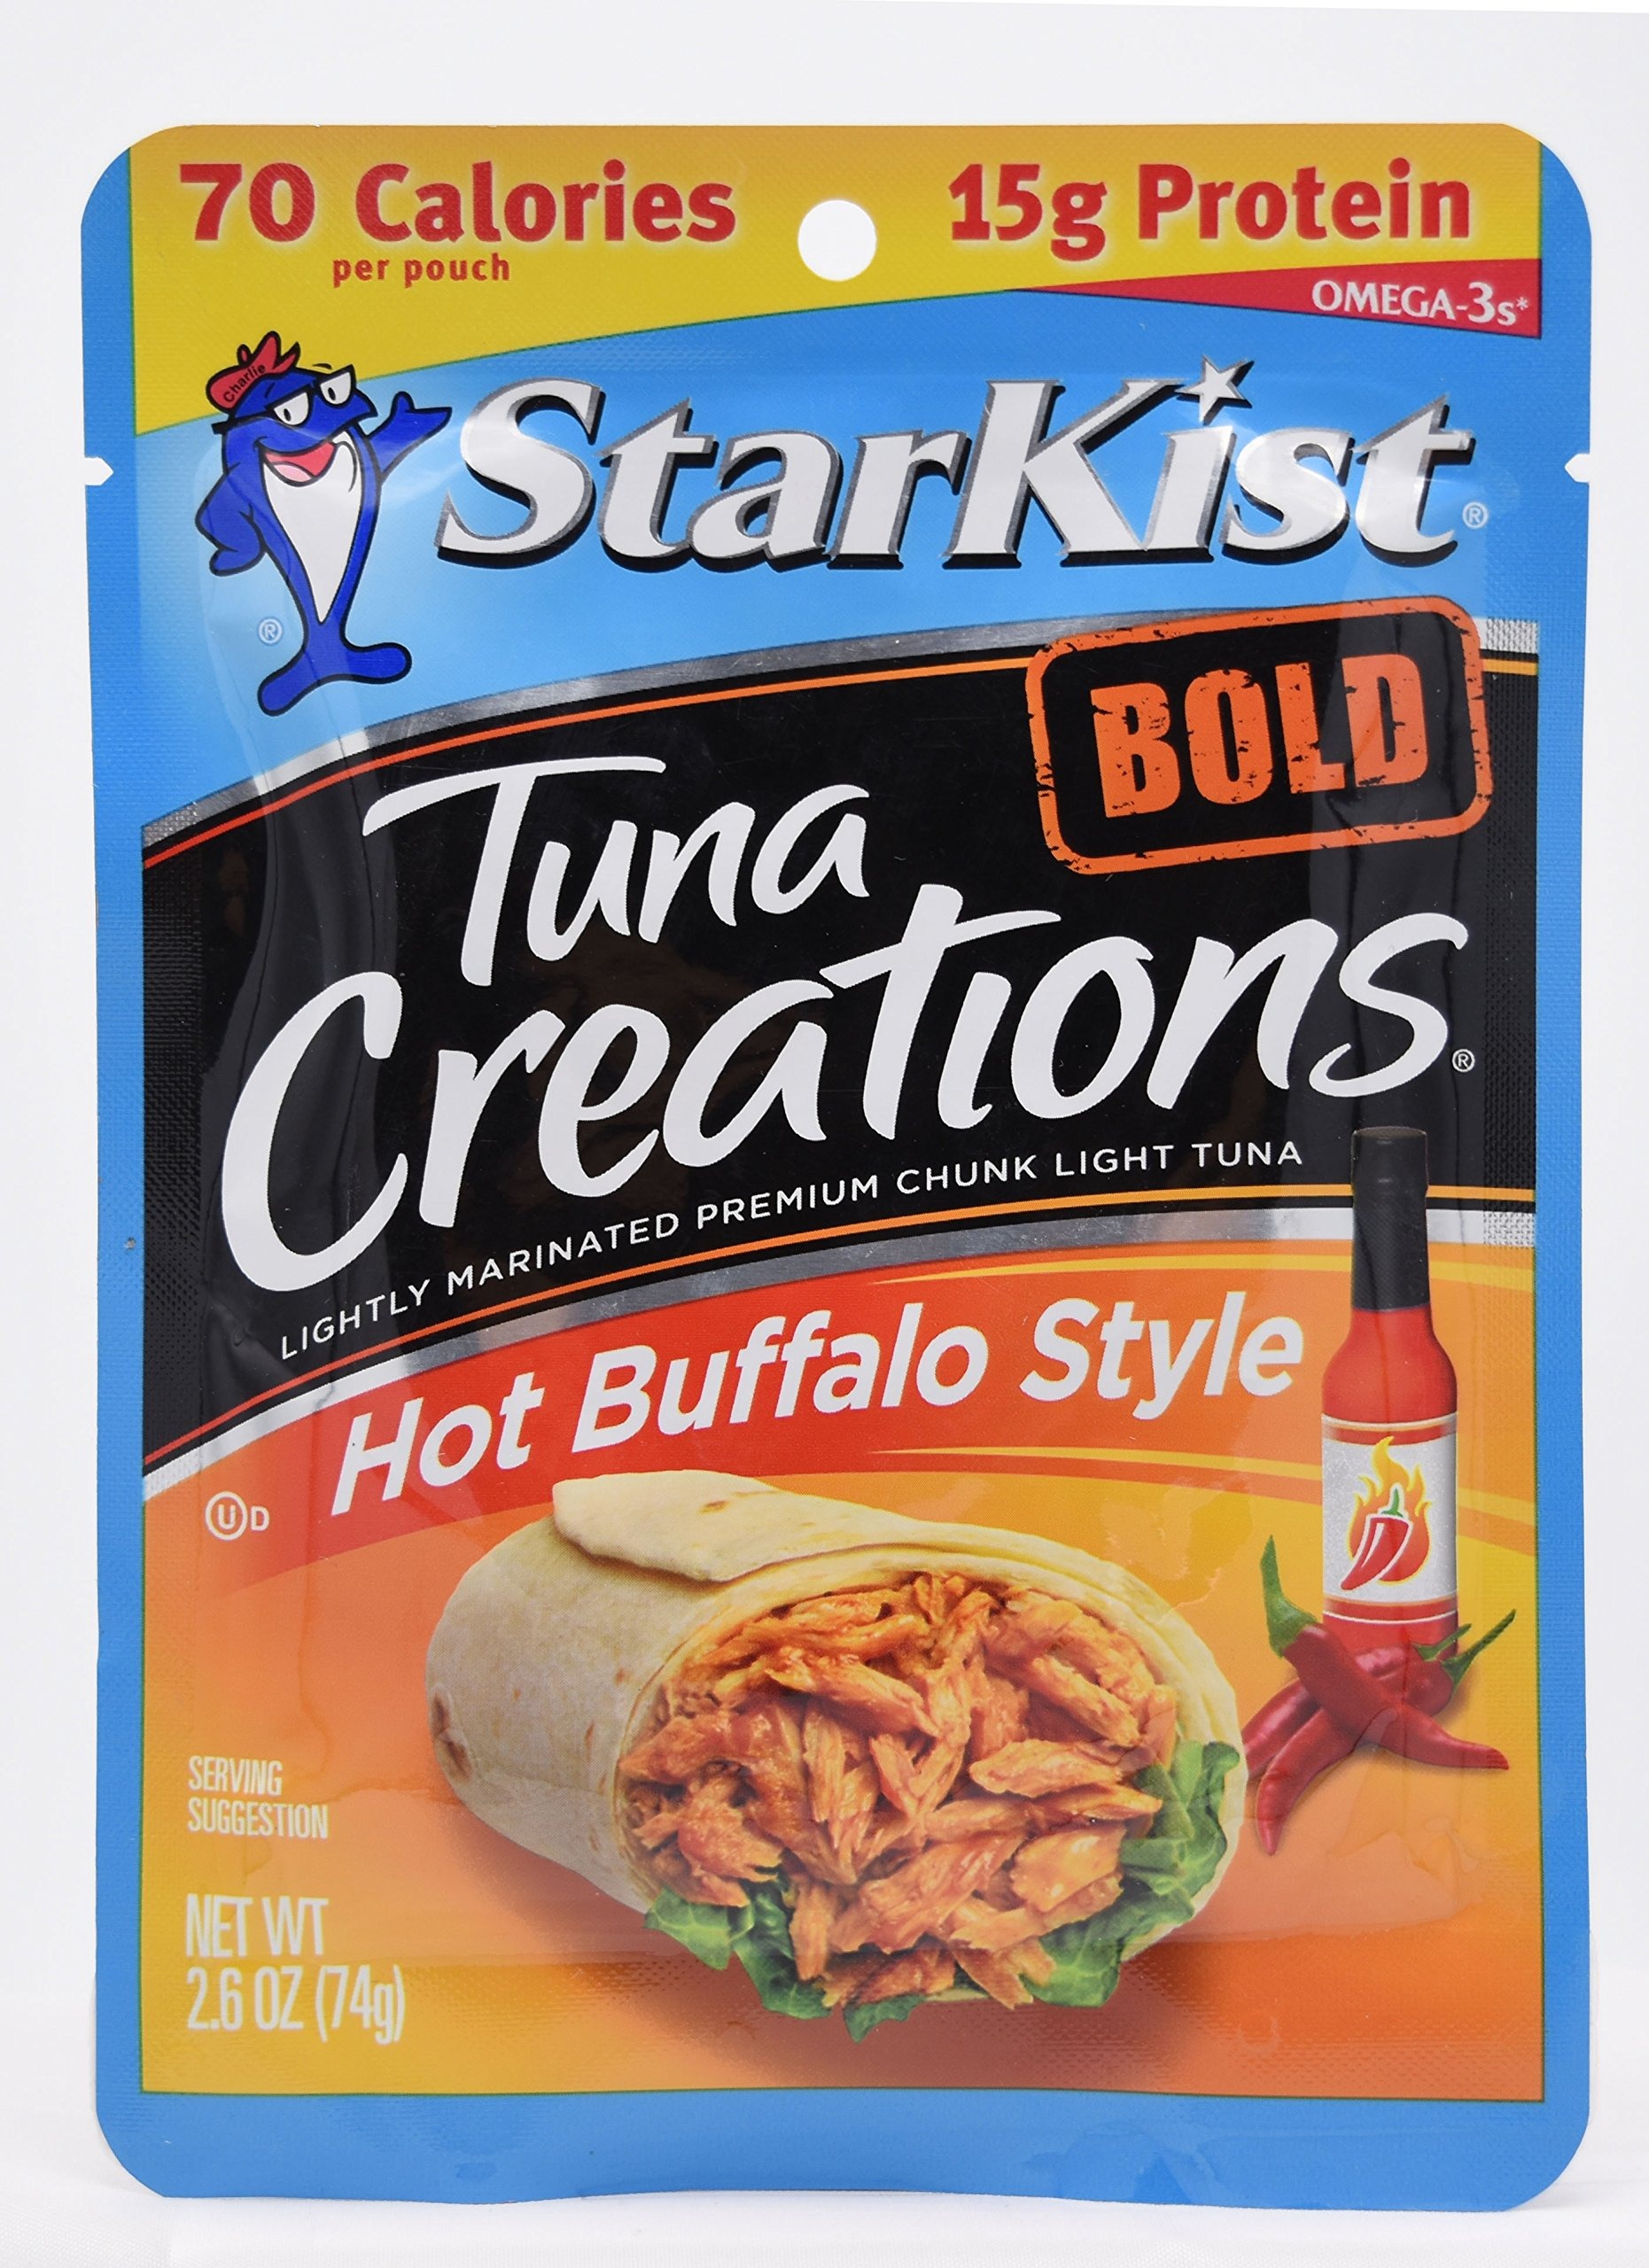
Item Name: Starkist Tuna Creations, Hot Buffalo Style, Single Serve 2.6-Ounce Pouch (Pack of 30)
Bullet Point 1: Select Cuts of Premium Tuna with Aged Cayenne Peppers for an Authentic Buffalo Sauce Taste
Bullet Point 2: Natural Source of Omega-3; Low in Fat; High in Protein
Bullet Point 3: Delicious in Salads, Tacos, Wraps, Sandwiches, on Crackers for a Quick Snack or Straight Out of the Pouch
Bullet Point 4: Convenient No-Drain Single Serve Flavor Fresh Pouch; Easy to Take Anywhere and Eat Anytime
Bullet Point 5: Certified Dolphin Safe
Product Description: Attention hot sauce lovers! We’ve combined select cuts of premium tuna with aged cayenne peppers for an authentic Buffalo Sauce taste. 15 grams of protein and 70 calories per single-serve pouch provide a smart (and spicy!) boost of protein to any salad, wrap, or right from the pouch. Packed in our no-drain, flavor fresh pouch, it’s easy to take anywhere and eat anytime. StarKist Tuna Creations Hot Buffalo Style has 130 mg of EPA and DHA Omega-3’s per pouch.
Value: nan
Unit: None

Price: 1.09